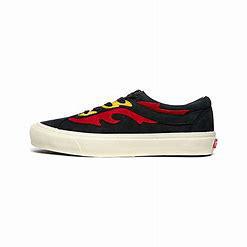
Brand: Vans
Model: Bold NI